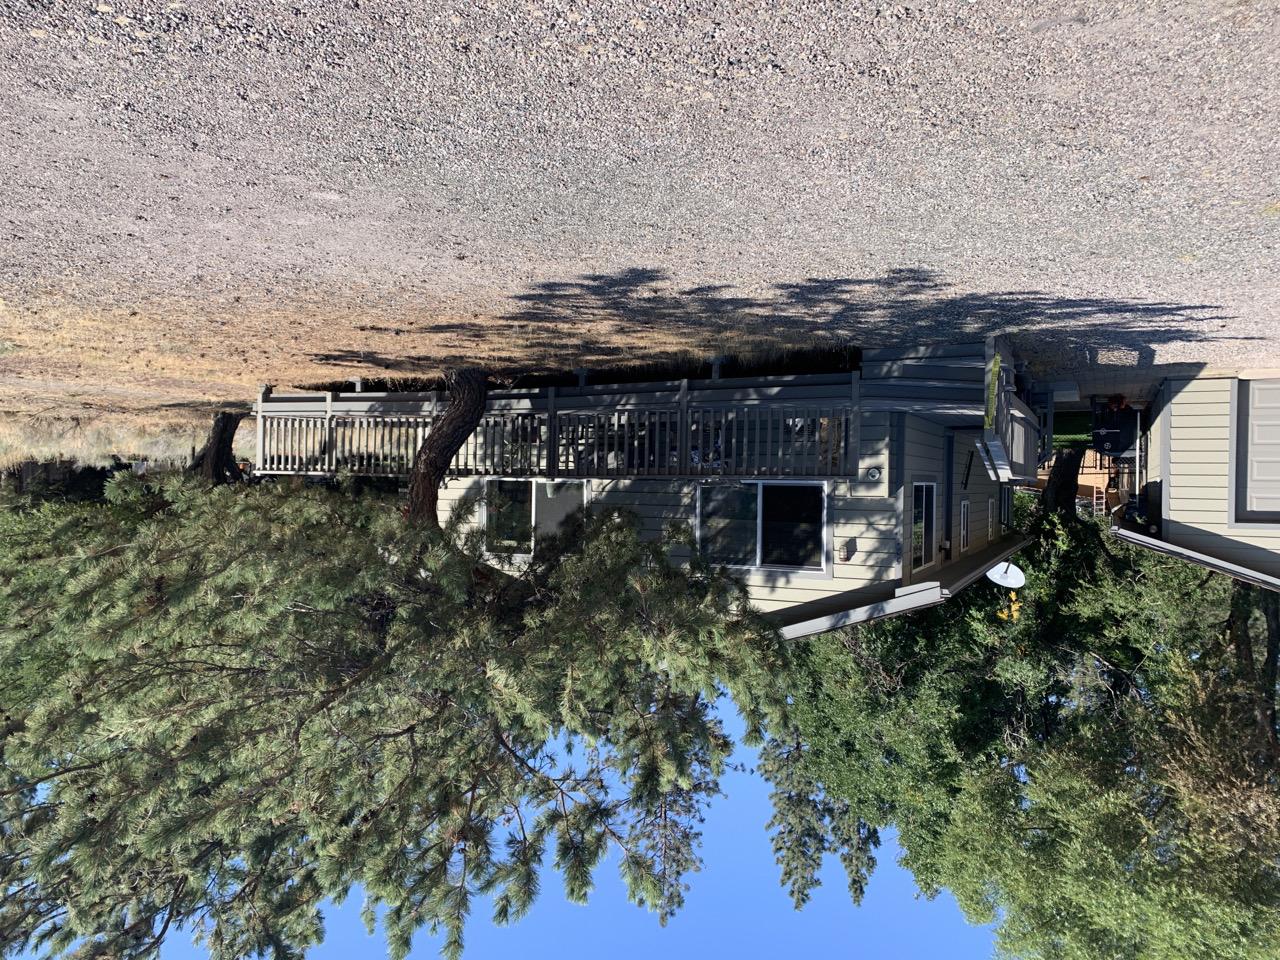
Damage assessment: no_damage